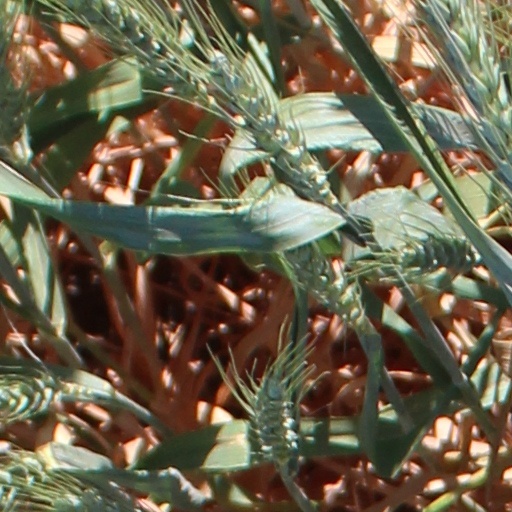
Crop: wheat